George B. McClellan

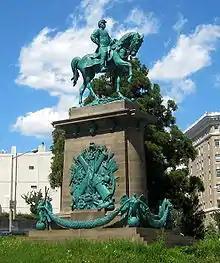
"Major General George B. McClellan" on Connecticut Avenue in Washington, D.C.

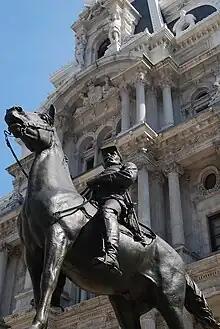
McClellan statue in front of Philadelphia City Hall

Secretary Stanton ordered McClellan to report to Trenton, New Jersey, for further orders, although none were issued. As the war progressed, there were various calls to return McClellan to an important command, following the Union defeats at Fredericksburg and Chancellorsville, as Robert E. Lee moved north at the start of the Gettysburg campaign, and as Jubal Early threatened Washington in 1864. When Ulysses S. Grant became general-in-chief, he discussed returning McClellan to an unspecified position. But all of these opportunities were impossible, given the opposition within the administration and the knowledge that McClellan posed a potential political threat. McClellan worked for months on a lengthy report describing his two major campaigns and his successes in organizing the Army, replying to his critics and justifying his actions by accusing the administration of undercutting him and denying him necessary reinforcements. The War Department was reluctant to publish his report because, just after completing it in October 1863, McClellan openly declared his entrance to the political stage as a Democrat.